Church of St Martin, Elworthy

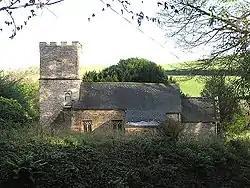

The Church of St Martin in Elworthy, Somerset, England, is dedicated to St Martin of Tours. It dates from the 13th century and is recorded in the National Heritage List for England as a designated Grade II* listed building.